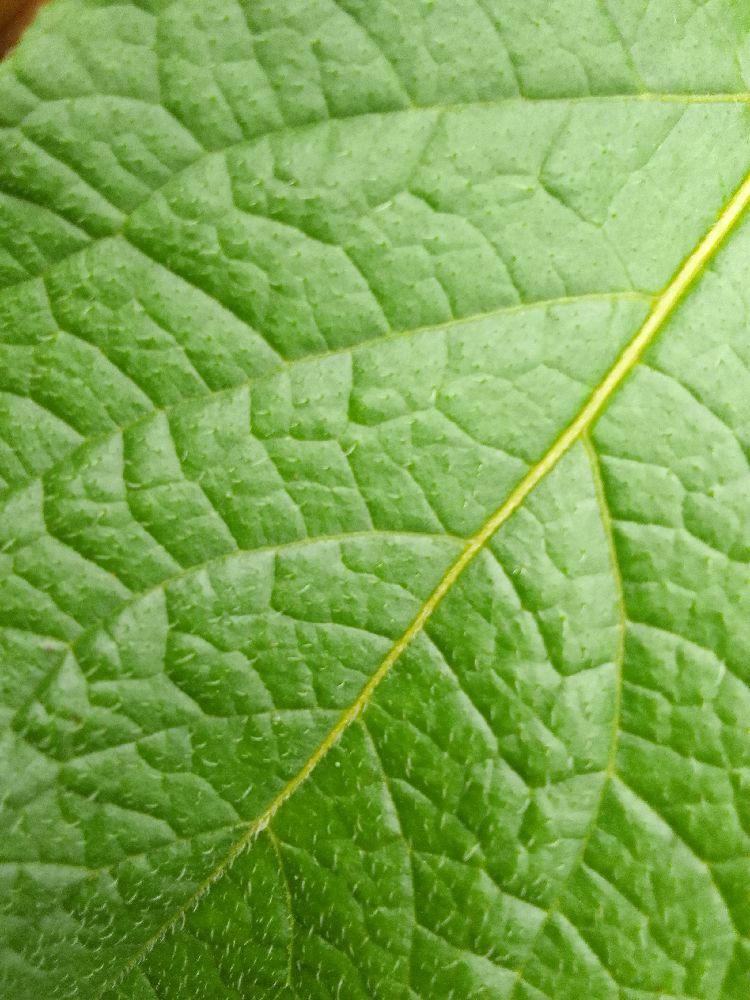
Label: Healthy